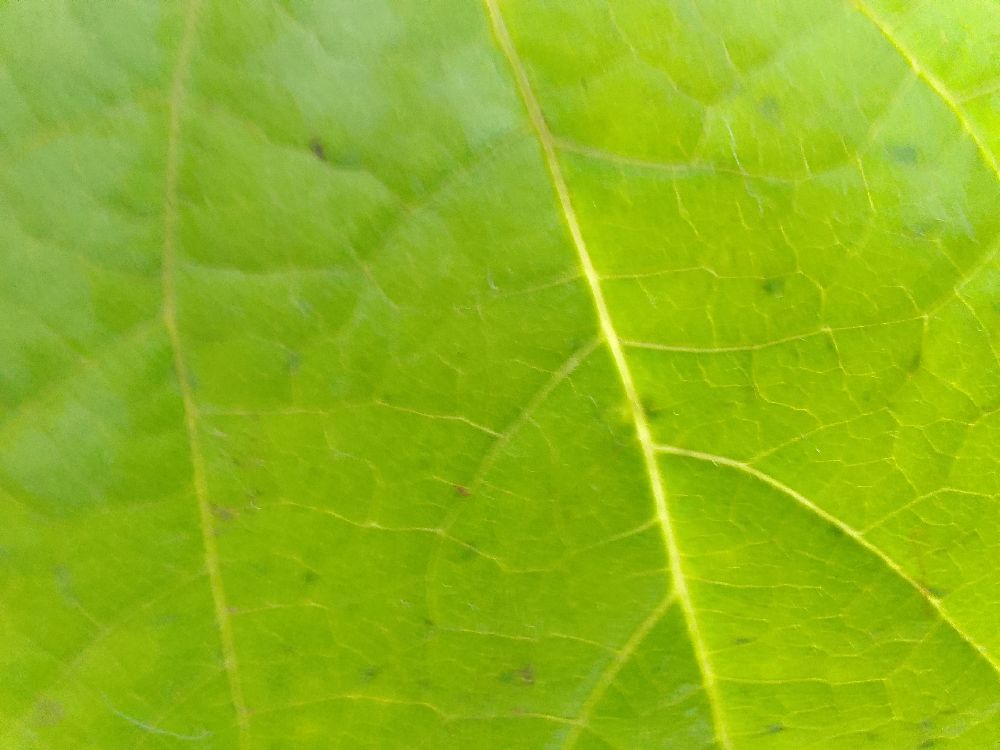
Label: healthy